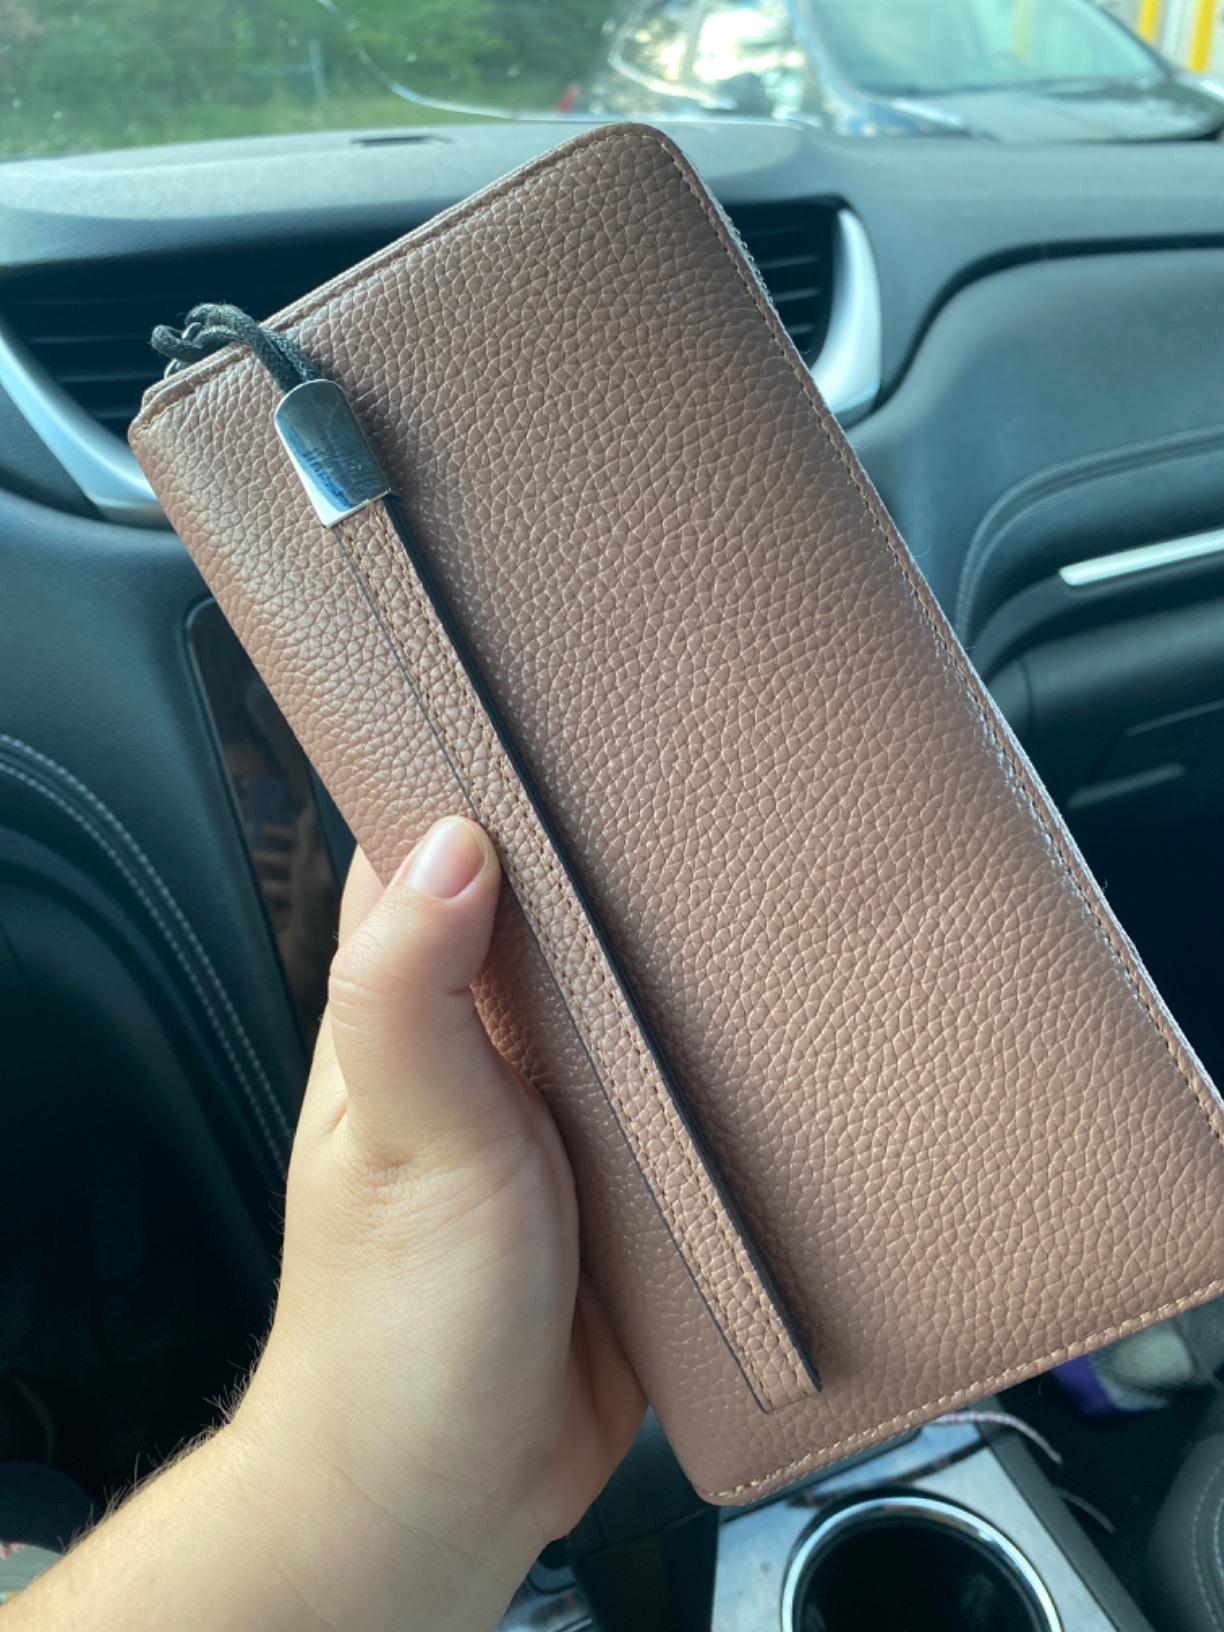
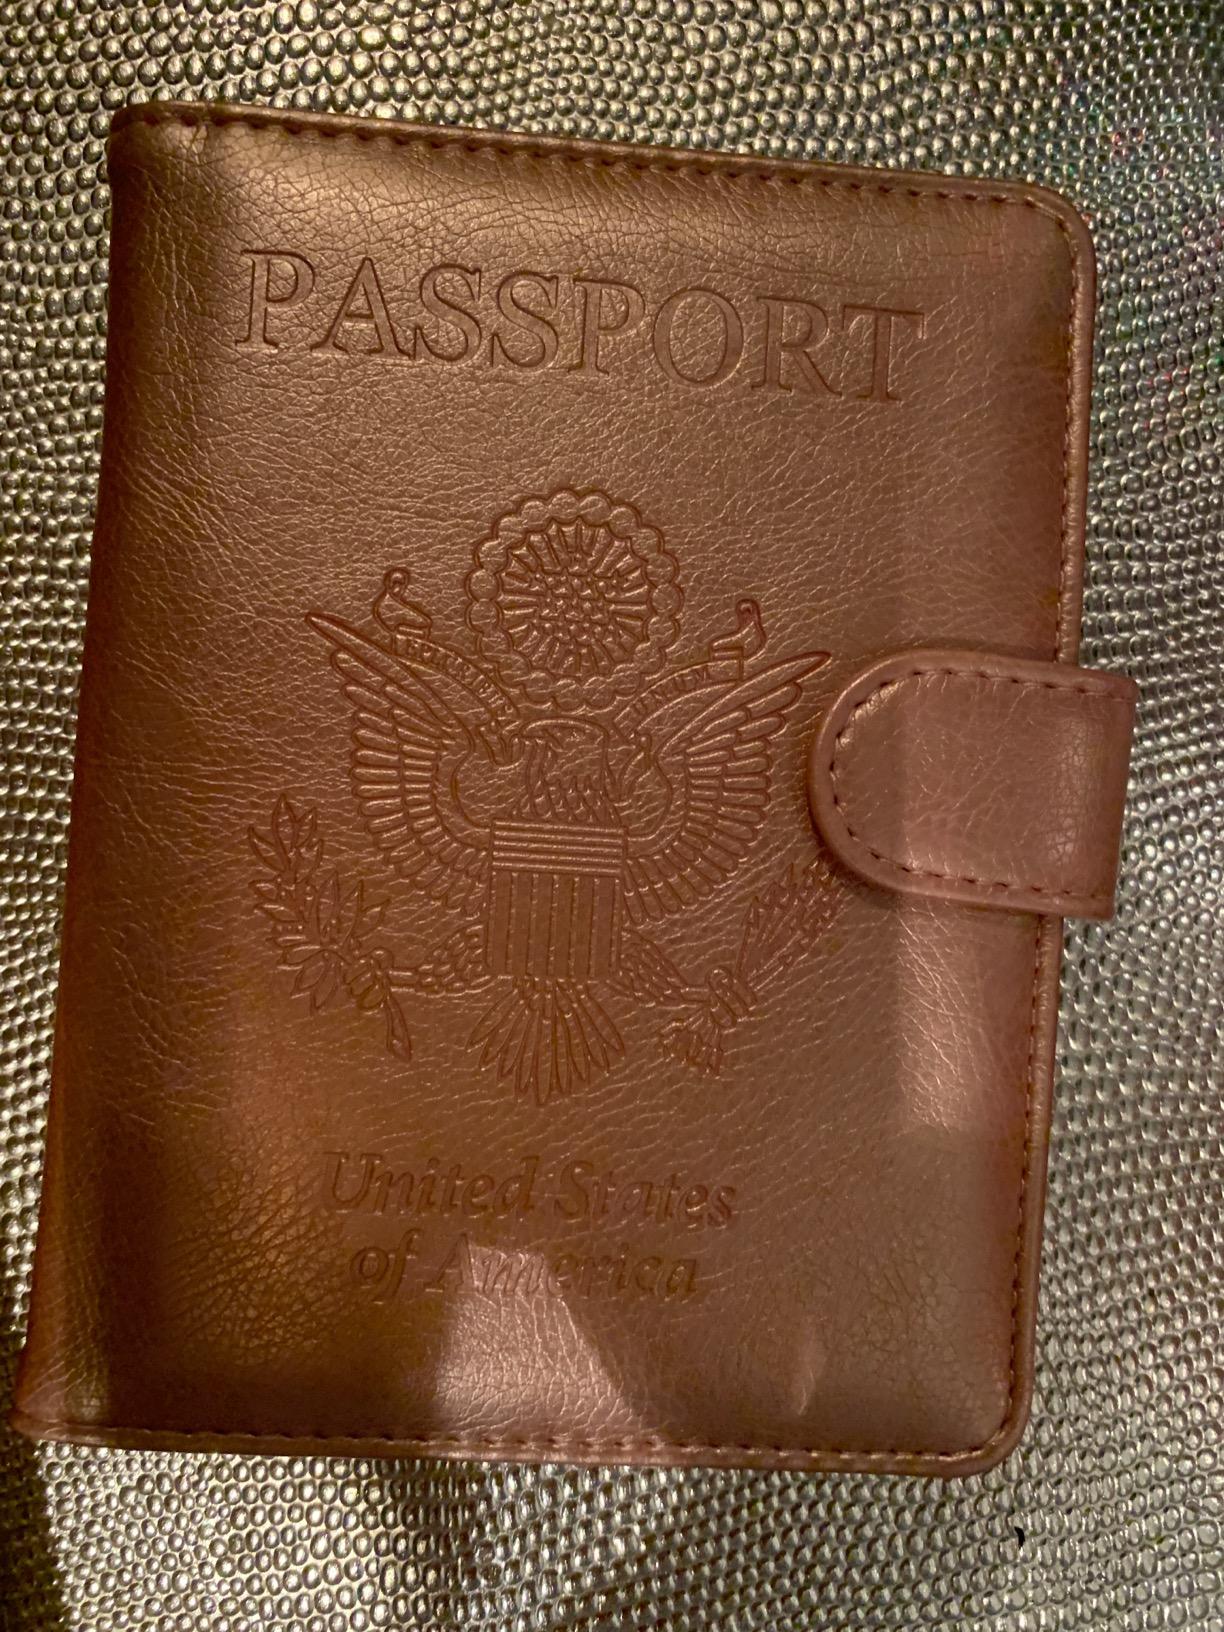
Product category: accessories_wallet
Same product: no